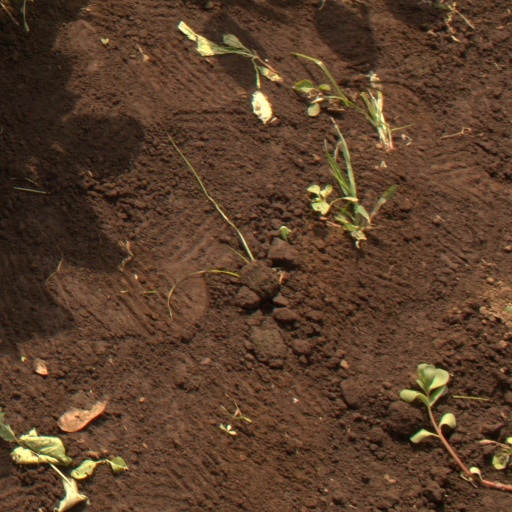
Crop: soybean